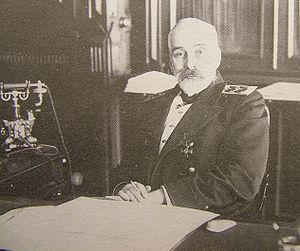
Ivan Konstantinovitch Grigorovitch, né le 26 janvier 1856 et mort le 3 mars 1930 à Menton, est un amiral et homme politique russe. Membre du Conseil d'État en 1914, il fut le dernier ministre de la Marine impériale de Russie du 19 mars 1911 au 28 février 1917.